Small nucleolar RNA Me28S-U3344

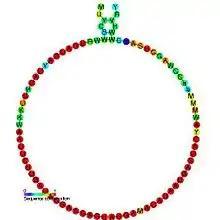
Predicted secondary structure and sequence conservation of snoMe28S-U3344

In molecular biology, Small nucleolar RNA Me28S-Um3344 is a non-coding RNA (ncRNA) molecule which functions in the modification of other small nuclear RNAs (snRNAs). This type of modifying RNA is usually located in the nucleolus of the eukaryotic cell which is a major site of snRNA biogenesis. It is known as a small nucleolar RNA (snoRNA) and also often referred to as a guide RNA.